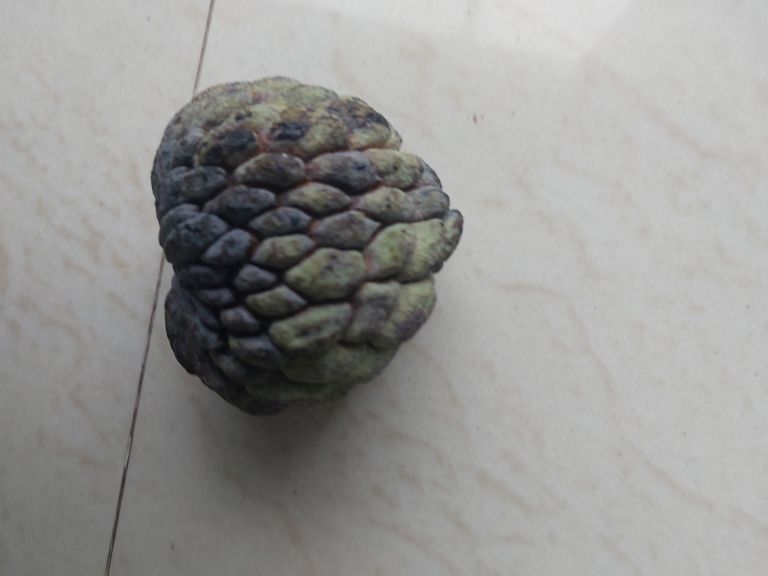
Disease label: Blank Canker